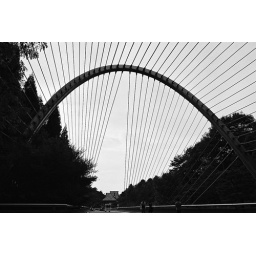
Cables in black and white